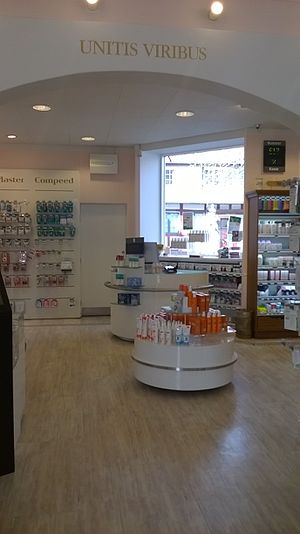
Næstved Løve Apotek / Apoteket i dag
Interiøret på apoteket.
Interiøret i Næstved Løve Apotek
Næstved Løve Apotek er oprettet ved kongelig bevilling d. 7. juni 1640 og er et af Danmarks ældste apoteker.